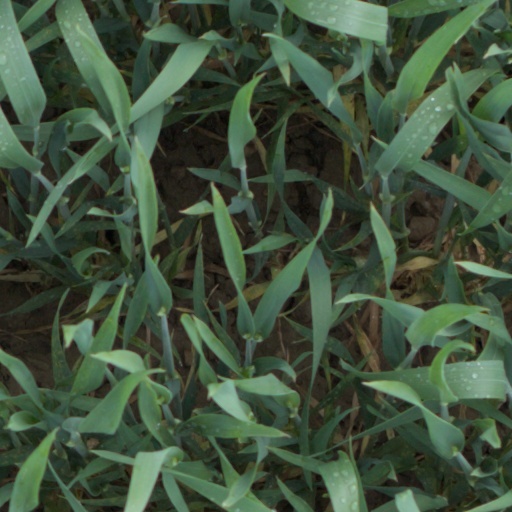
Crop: wheat